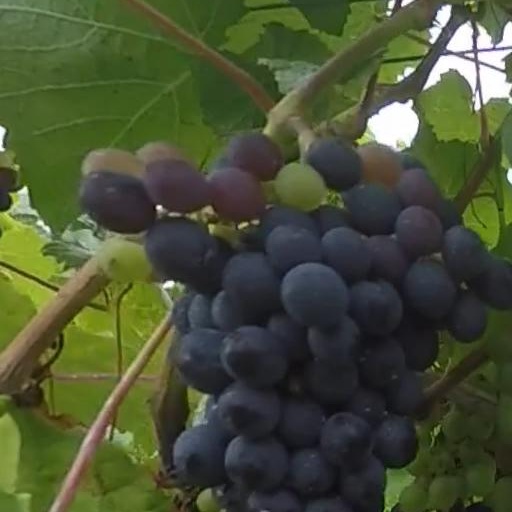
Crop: grape